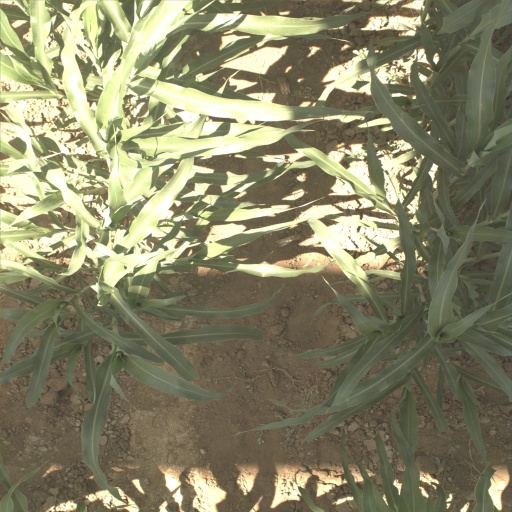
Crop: sorghum